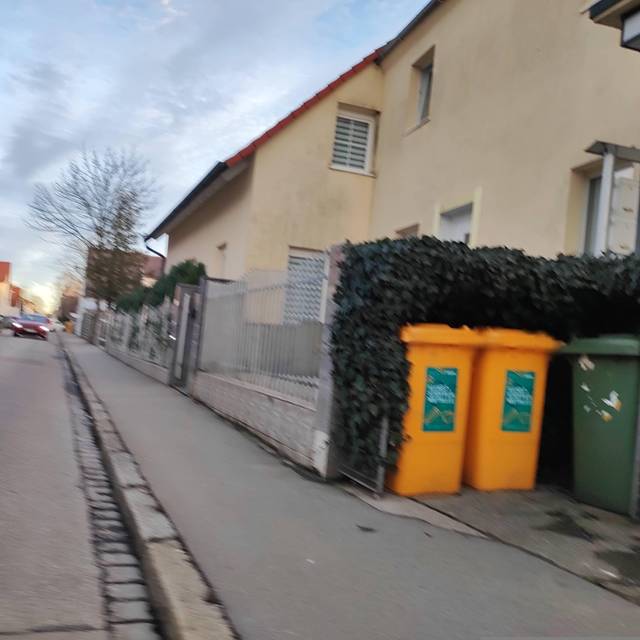
Region: Germany
Coordinates: 48.383, 10.919